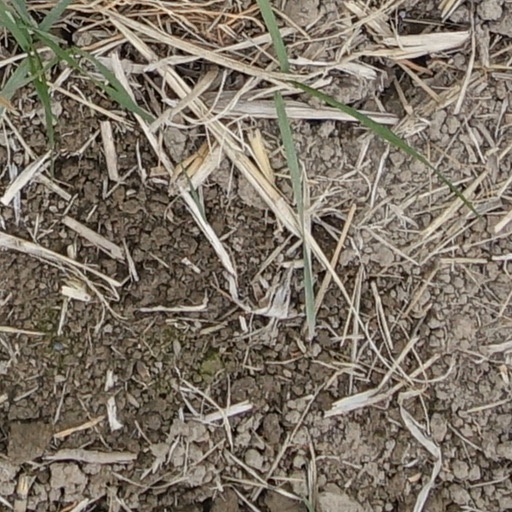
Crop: wheat